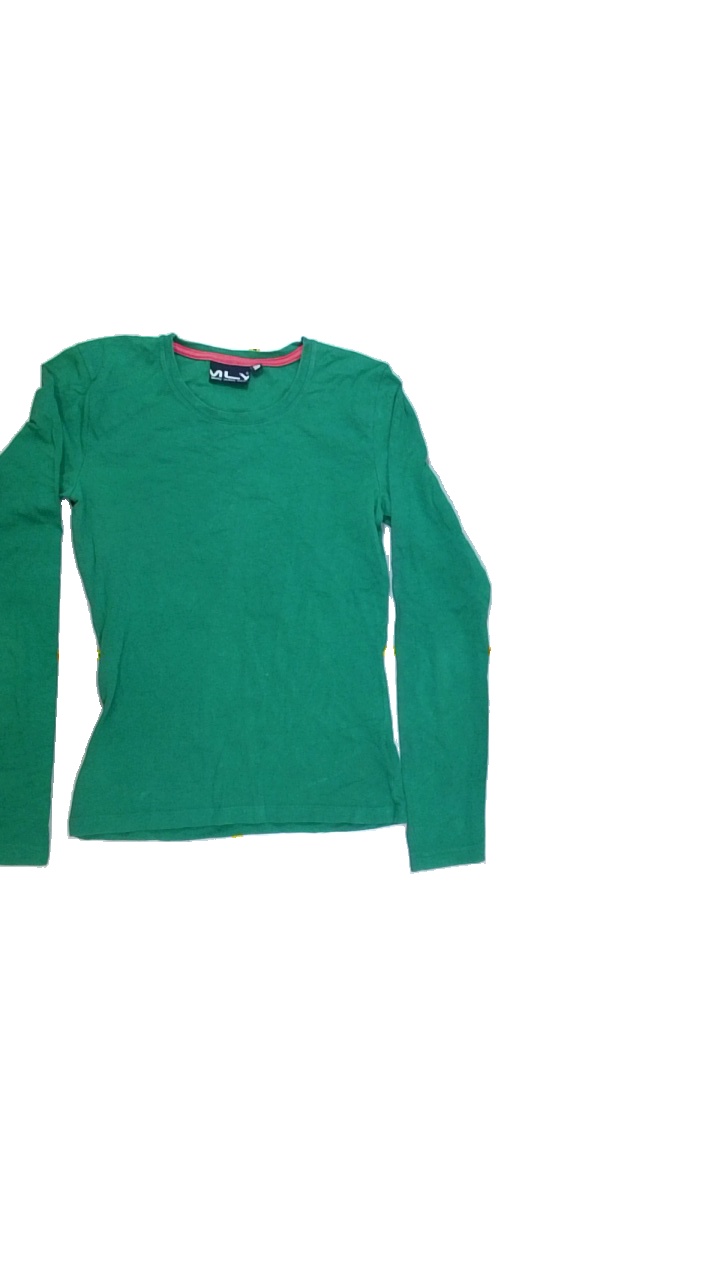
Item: Top (Ladies)
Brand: Melly Moda
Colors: Black
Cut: Regular, C-collar
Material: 90%cotton 10%elastane
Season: Summer
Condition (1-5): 3
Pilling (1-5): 4
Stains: Minor
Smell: Major
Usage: Export
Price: <50